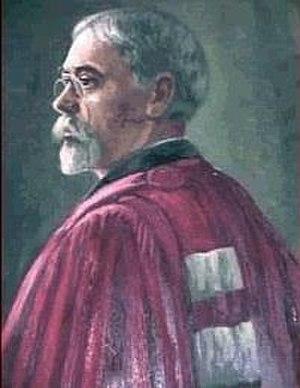
Photographie d'un portrait en peinture à l'huile (vue de trois-quarts gauche) de Maurice Hauriou (1856-1829)
Maurice Hauriou, né le 17 août 1856 à Ladiville, et mort d'une congestion pulmonaire le 12 mars 1929 à Toulouse, père d'André Hauriou, est un juriste et sociologue français.